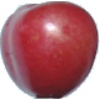
Label: Cherry 2